Food deserts by country

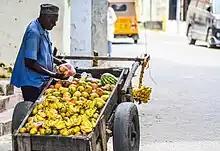
Often the only reliable source of an informal food market, a fruit vendor sells on the streets on Tanzania.

This is a list of food desert issues and solutions by country.